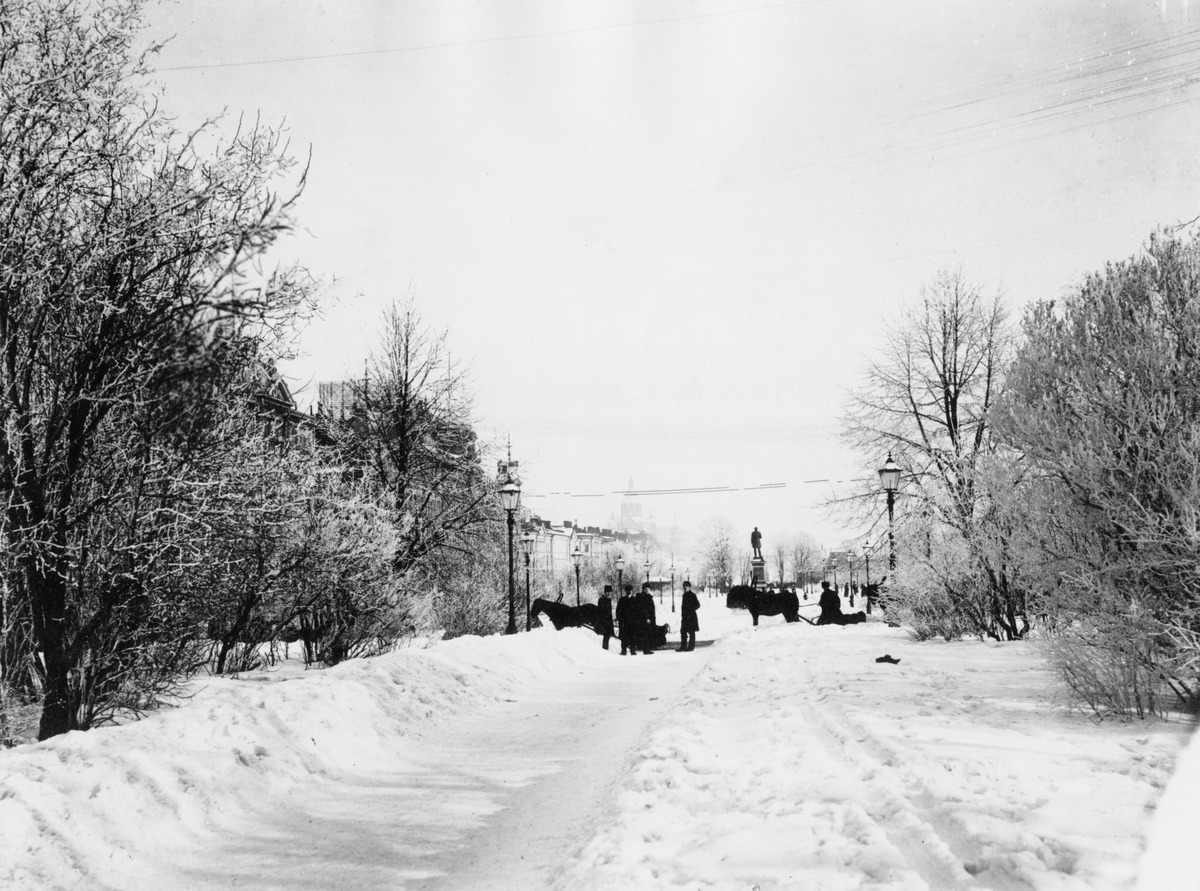
Teatteriesplanadi
sisällön kuvaus: Teatteriesplanadi. Taustalla Runebergin esplanadi ja Runebergin patsas. mustavalkoinen
Kuvaaja: Ståhlberg, Karl Emil, valokuvaaja
Ajankohta: kuvausaika 1890 -luku
Paikka: Suomi, Uusimaa, Helsinki, Kaartinkaupunki Helsinki, teatteriesplanadi
Aiheet: puistot, veistokset, hevosajoneuvot, muistomerkit, valaisimet, talvi